America's Got Talent season 10

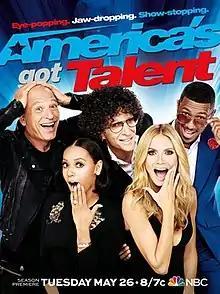
Promotional poster for season 10, featuring (L to R) judges Mandel, Mel B, Stern, Klum, and host Cannon

The tenth season of American talent show competition series "America's Got Talent" was broadcast on NBC from May 26 to September 16, 2015. After the previous season, the format of the second round of auditions was changed to a more competitive stage under the title "Judge Cuts", with each episode under this new arrangement featuring a guest judge. For the first use of the format, the guest judges included Neil Patrick Harris, Michael Bublé, Marlon Wayans, and Piers Morgan.